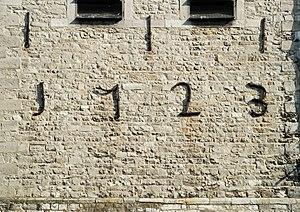
Belgique - Province de Namur - Église Saint-Maurice de Sclayn
L'église Saint-Maurice est une église romane située à Sclayn, section de la commune belge d'Andenne, en province de Namur.